Carolinian people

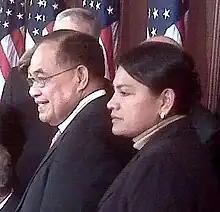
A picture of the former governor Fitial and his wife Josie Fitial.

In what is now Guam Carolinians in María Cristina a dependent district they were led by a "teniente de justica" (elected municipal officer). They elected a "cabeza" that assisted the municipal officer.